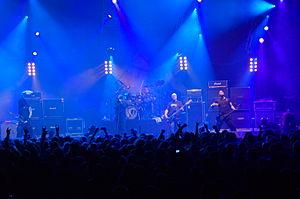
Paradise Lost est un groupe de death-doom et de metal gothique britannique, originaire de Halifax, fondé en 1988. Jouant à l'origine un doom metal teinté de death, ils ont fait évoluer leur style au fil des albums pour revenir finalement à un style proche de leurs premiers albums avec leurs derniers disques en date.